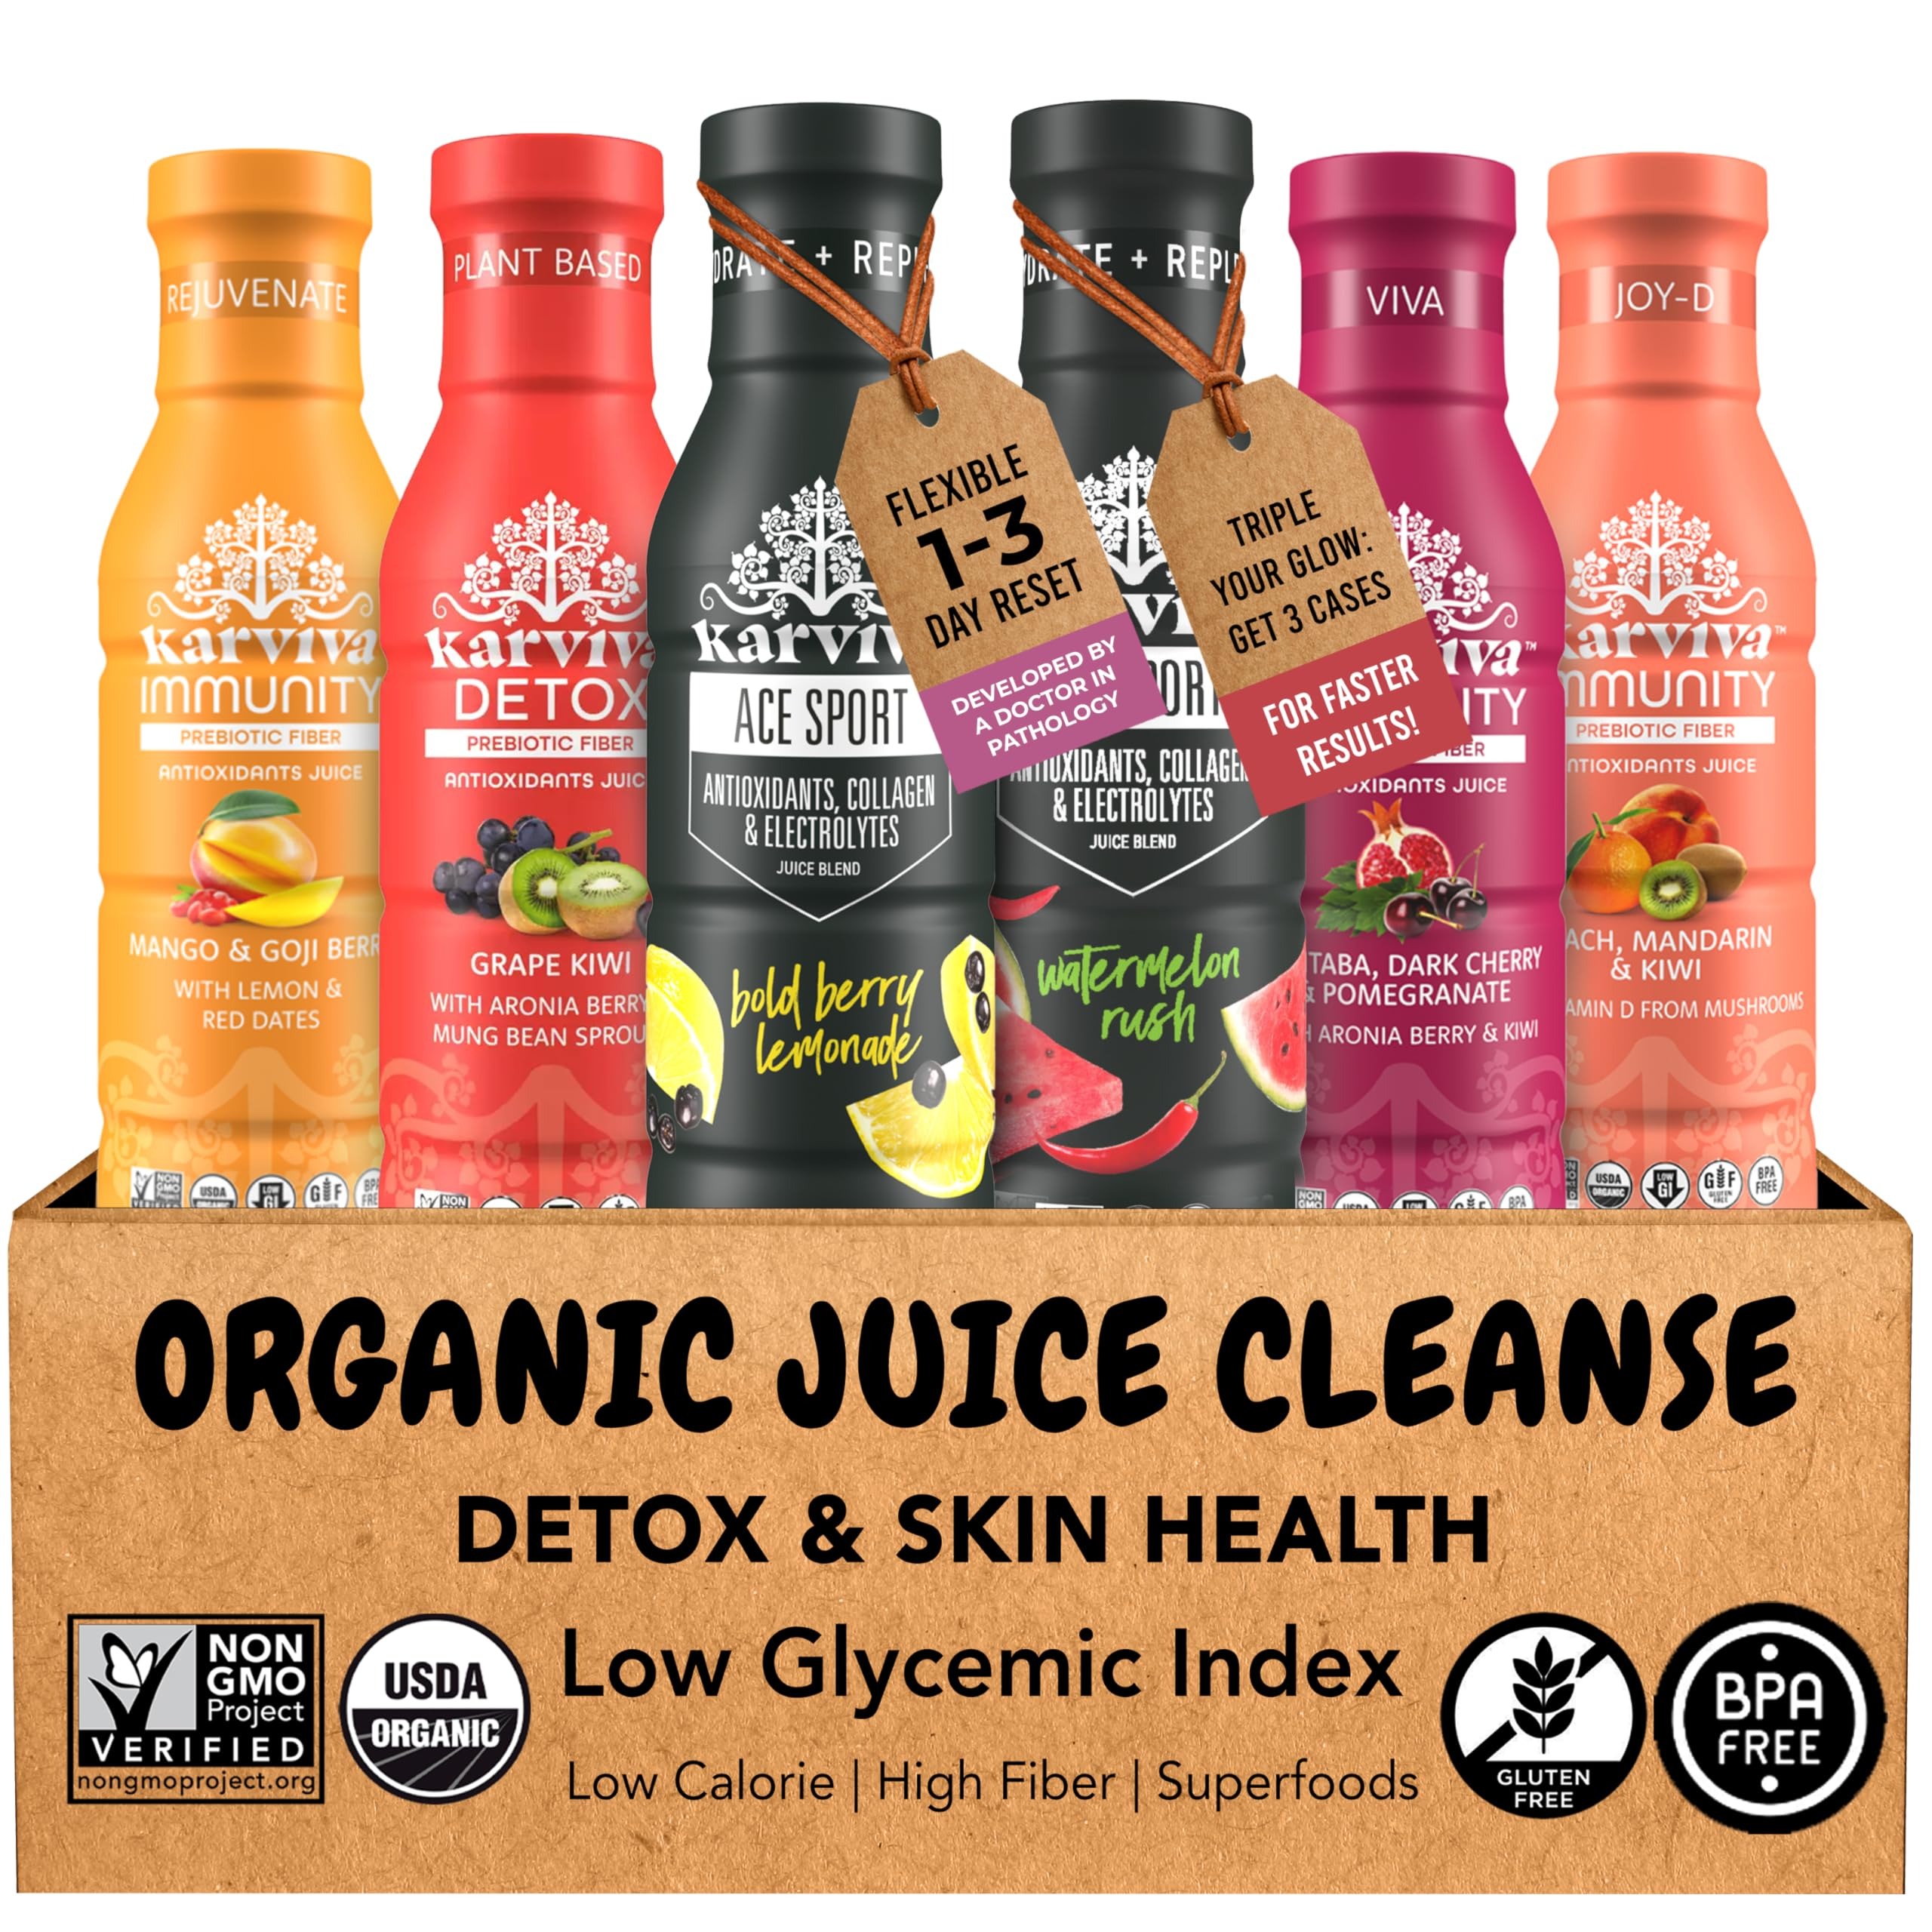
Item Name: Karviva Organic Juice Cleanse & Skin Glowing Pack – Low-Sugar, Prebiotic Detox with Collagen Boost, Vitamins & Antioxidants – Ancient Remedies for Sugar Detox, Digestion, Skin & Joints Health (6 BPA-Free, Toxin-Free Bottles ,12 oz Each)
Bullet Point 1: Low-Carb, Nutrient-Dense: Each bottle is packed with natural ingredients that are low in sugar and high in antioxidants, promoting gut health, boosting metabolism and energy while supporting detoxification.
Bullet Point 2: Collagen & Immunity Boost: Includes Karviva’s ACE Collagen Recovery juice for skin and joint health and Immunity Boost juice with powerful antioxidants to strengthen your immune system during your cleanse.
Bullet Point 3: Developed by Certified Professions: Formulated based on traditional Eastern remedies backed by nutrition science to support healthy liver, heart and skin, boost digestion, hydration, and natural detoxification.
Bullet Point 4: Yin & Yang Balanced: Based on Traditional Chinese Medicine's formulation using natural food and herbs to balance Yin & Yang, stimulate body Qi (vital energy) flow. Unlike many other juice cleanse, Karviva juices do not cause stomach discomfort.
Bullet Point 5: Clean & Natural Ingredients: Non-GMO, gluten-free, and made without artificial sweeteners or preservatives, ensuring a clean, sustainable choice for your wellness journey.
Bullet Point 6: Curb Sugar Cravings: sugar detox and weight control with clean, whole plant ingredients.Easy To Use & Cost Efficient: Can be used as a 1-day quick detox cleanse or used as 3-day weight loss juice cleanse.
Bullet Point 7: Unique & Refreshing Flavors: Karviva Juice Cleanse Variety Pack offers a delicious and refreshing blend of flavors, including tangy berry lemonade, revitalizing watermelon rush, tropical peach mango, and cherry infused pomegranate. Crafted with all natural ingredients, each juice delivers a perfect balance of sweetness and tartness, providing a delightful taste experience with every sip.
Bullet Point 8: Easy To Use & Cost Efficient: Can be used as a 1-day quick detox juice cleanse or used as 3-day weight loss juice cleanse, or as your daily healthy digestion booster.
Bullet Point 9: Versatile & Family-Friendly: Karviva’s wellness juices are perfect for all ages, offering a low-sugar, low-carb option for optimal health. Enjoy one bottle daily to stay nourished and energized.
Bullet Point 10: Eco-Friendly Protective Packaging: We've enhanced our packaging to better protect bottles during transit. Our new sustainable, BPA & Toxin-Free packaging helps save trees and reduce environmental impact.
Product Description: Karviva Wellness Detox, Immunity & Energy Booster Juice Variety Pack is a premium collection of organic, plant-based juices developed by Dr. Angela Zeng, a well-known medical researcher with deep family roots in Traditional Chinese Medicine. Karviva Detox juices are based on remedies used for centuries to remove toxins, curb sugar cravings, boost liver and digestive system health. Packed with nutrient-rich ingredients, this 6-pack is designed to enhance key body functions such as detoxification, energy boosting, and immune defense. What’s Inside: Viva (Pomegranate, Dark Cherry, Ashitaba): A potent immunity booster, loaded with antioxidants and natural vitamins to protect and revitalize your body. Detox (Bean Sprouts, Aronia Berry, Grape, Kiwi): A gentle detox formula, rich in antioxidants to help cleanse your system and promote gut health. Rejuvenate (Goji Berry, Red Dates, Mango): This rejuvenating blend restores vitality, supporting the body’s natural replenishment and revitalization processes. Joy-D (Peach, Mandarin Orange, Kiwi, Vitamin D Mushroom): A refreshing mix that boosts immunity, balances mood, and enhances energy levels. ACE Berry Lemonade (Collagen, Lemon, Aronia Berry): A collagen-rich drink to aid joint repair and hydration, loaded with natural electrolytes and antioxidants. ACE Watermelon (Collagen, Watermelon): A revitalizing collagen drink, designed to hydrate and repair after physical activity with natural electrolytes, antioxidants and clean marine collagen. Key Benefits: Antioxidant Powerhouse: Each juice is packed with antioxidants that help fight free radicals, keeping your body in peak condition. Digestive Support: The natural fiber and prebiotics from whole fruits aid digestion and nourish your gut microbiome. Immunity Boost: Superfoods like Ashitaba, Aronia Berry, and Dark Cherry work together to strengthen your immune defenses. Natural Electrolytes for Hydration: Keep your body hydrated and energized with natural electrolytes from watermelon and lemon, perfect for post-workout recovery. Natural Marine Collagen: an unqiue Collagen-Proteoglycans Complex shown by clinical tests to improve joints, skin, and hair health. Clean Ingredients: No added sugars, artificial flavors, or preservatives—just the natural sweetness of fruits for a guilt-free, healthy refreshment. Each 12 fl oz bottle is perfectly portioned for on-the-go convenience, making it easy to stay nourished and refreshed throughout the day. Whether you're looking for a detox, energy boost, or daily health support, the Karviva Wellness Detox & Energy Booster Juice Variety Pack is your ideal wellness companion.
Value: 72.0
Unit: Fl Oz

Price: 33.99